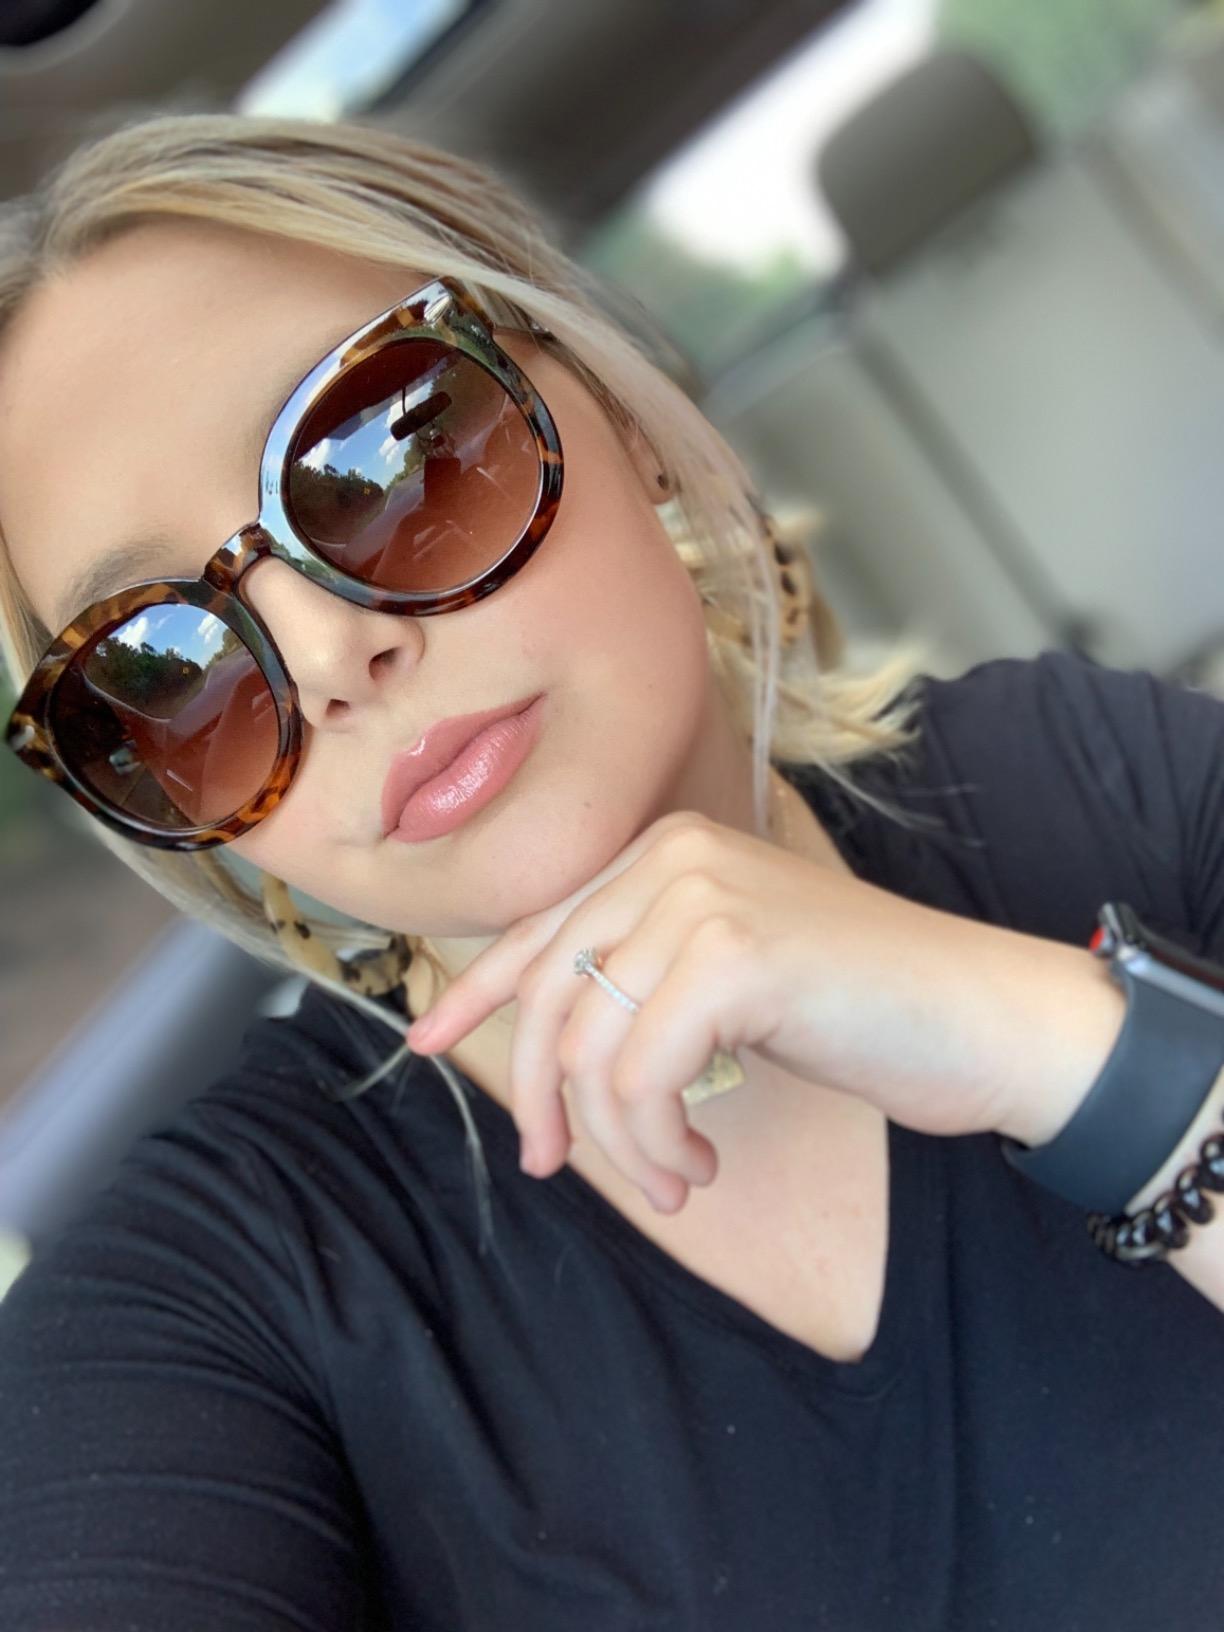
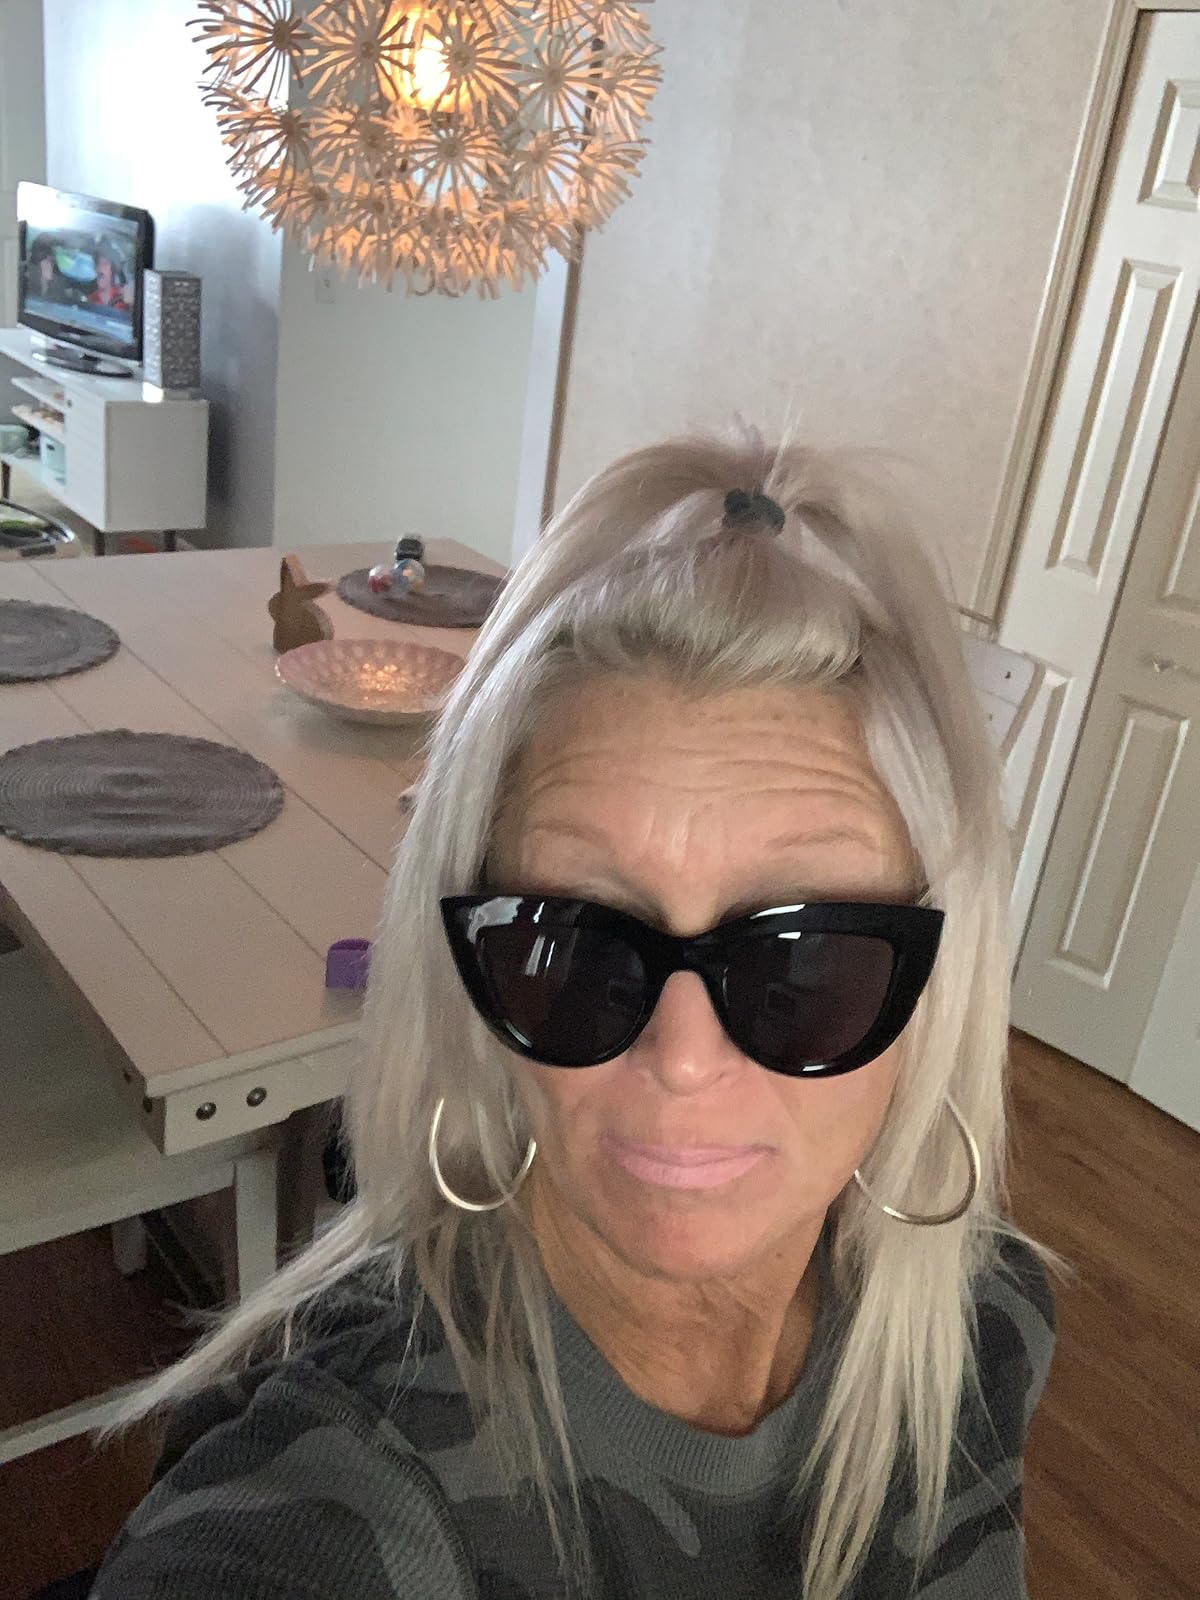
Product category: accessories_sunglasses
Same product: no